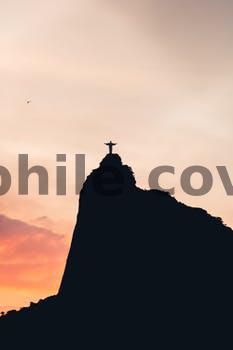
Label: Watermark